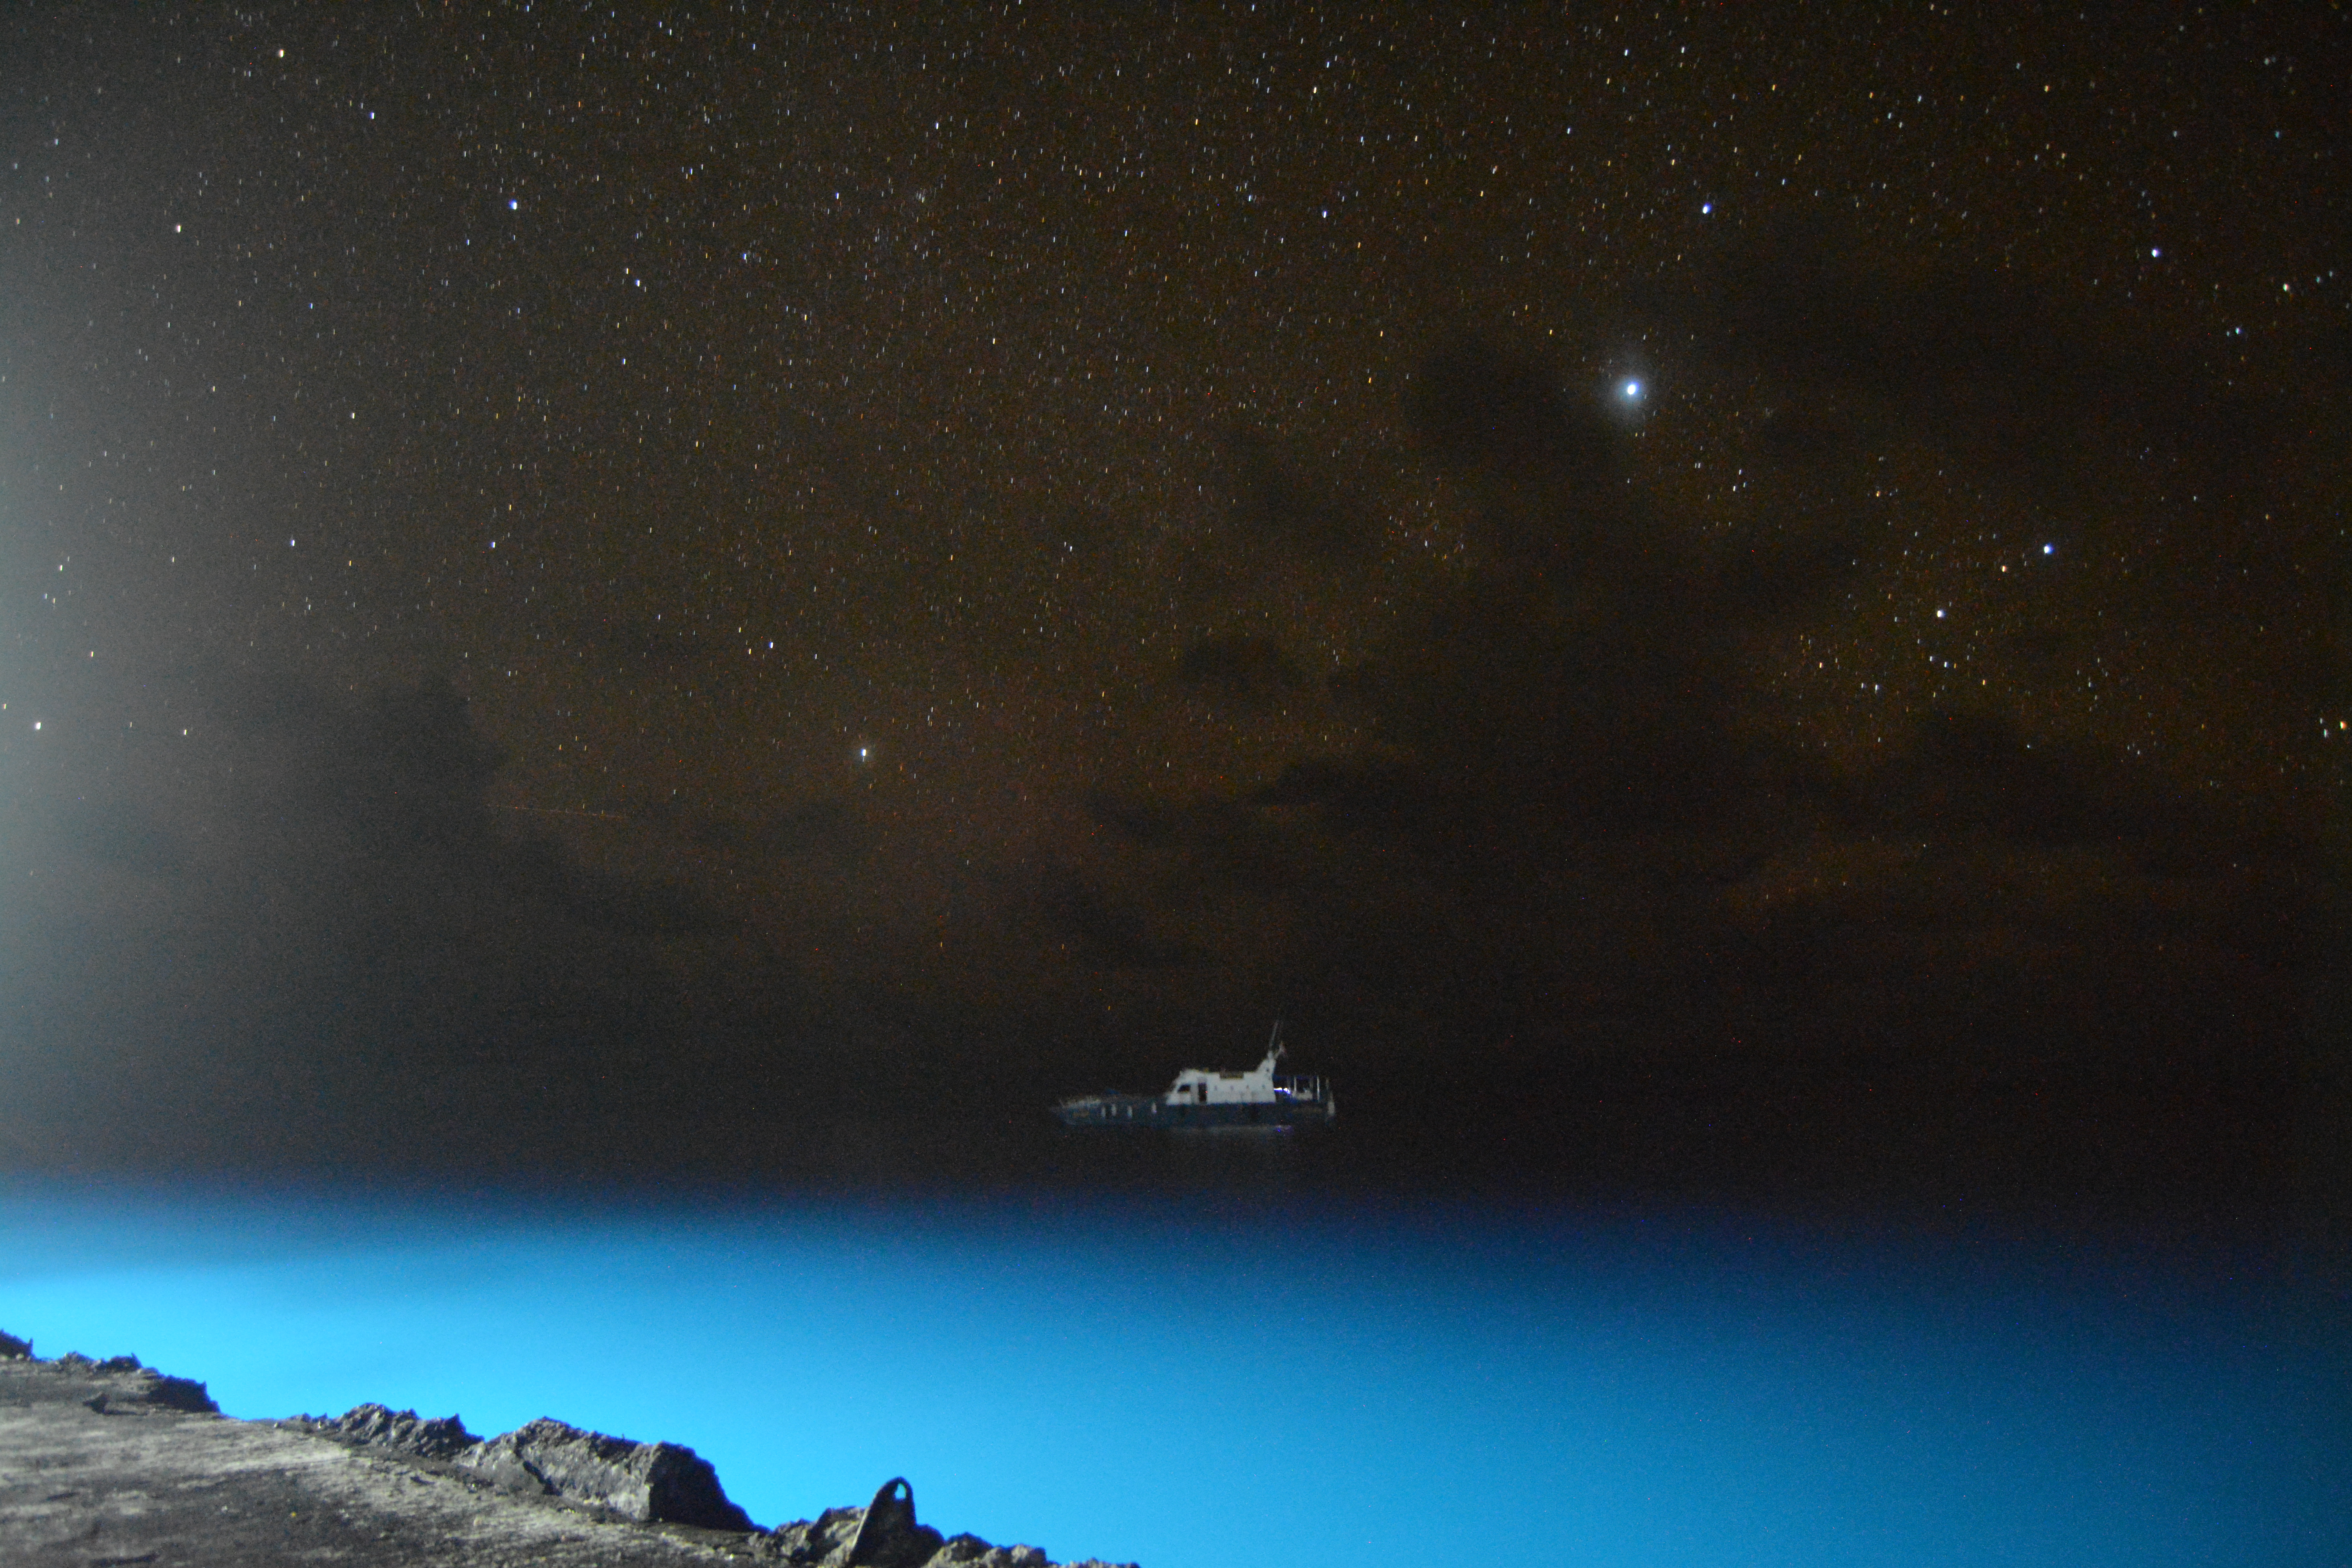
sky, nature, atmosphere, night, water, astronomical object, darkness, outer space, horizon, astronomy, midnight, star, landscape, space, computer wallpaper, universe, earth, screenshot, galaxy